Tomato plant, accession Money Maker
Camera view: vertical (180 deg); turntable rotation: 150 degrees
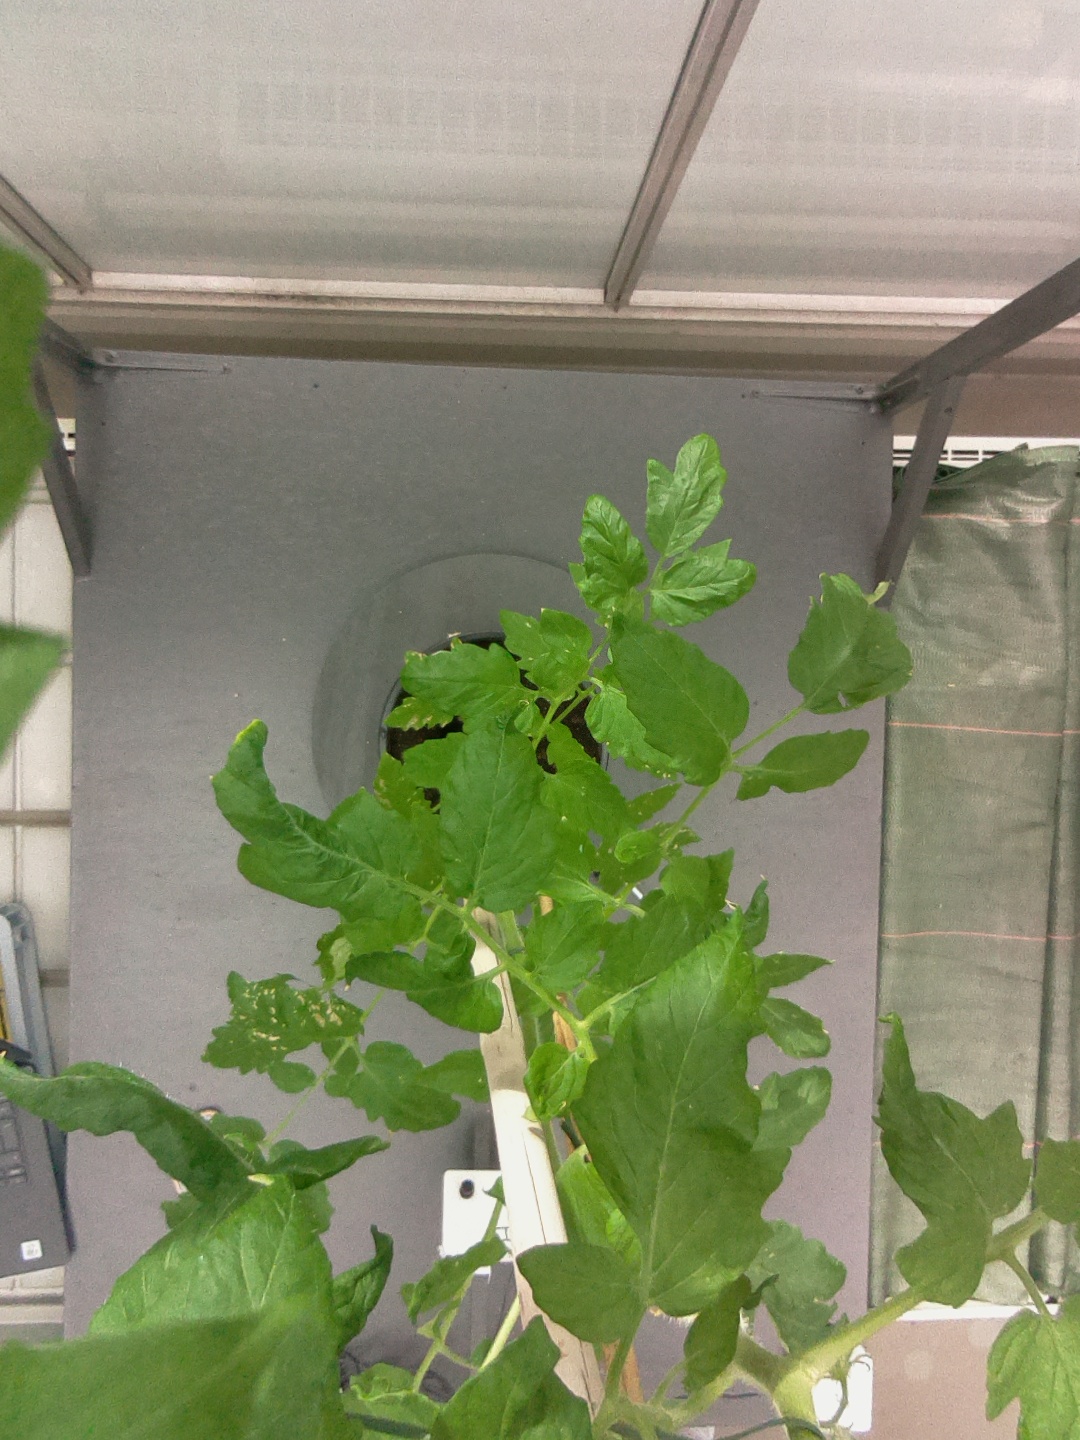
BBCH growth stage 65: Full flowering, 50%-60% of flowers open, first petals falling